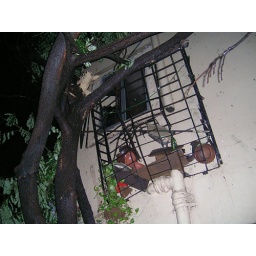
The falling tree ripped that grill from that window and pushed into the storm-water drainage pipe, breaking that in the process.